1988–89 Southampton F.C. season

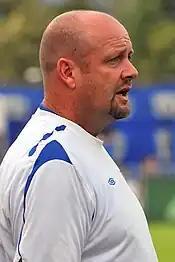
After two seasons as the club's top scorer, Colin Clarke was sold to Queens Park Rangers for a record £800,000 partway through 1988–89.

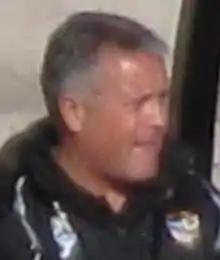
After Clarke's sale, Micky Adams was signed from Leeds United for £250,000. He would go on to make over 150 appearances for the Saints during a five-year spell.

Southampton manager Chris Nicholl made two key signings in the summer ahead of the 1988–89 season. First, in June, he brought in centre-back Russell Osman from Leicester City (with whom he'd been relegated to the Second Division just over a year before) for £325,000. The next month, he signed striker Paul Rideout – who had spent a year in Southampton's youth system as a youngster – from Italian side Bari for £350,000. Nicholl also sold five players during the summer – Craig Maskell and Allen Tankard moved to Third Division sides Huddersfield Town and Wigan Athletic, respectively; centre-back Kevin Bond returned to Bournemouth in the Second Division; midfielder Andy Townsend was sold for £300,000 to top-flight rivals Norwich City; and striker Gordon Hobson moved to Lincoln City, who had recently been promoted to the Fourth Division.